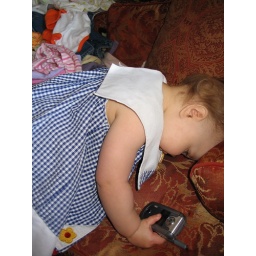
getting up onto the couch with my cell phone in tow